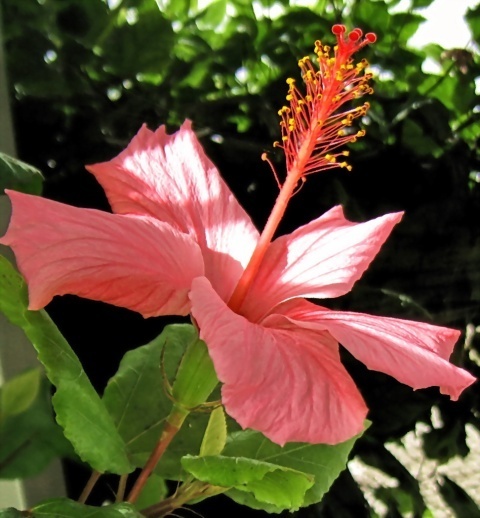
Label: not_food